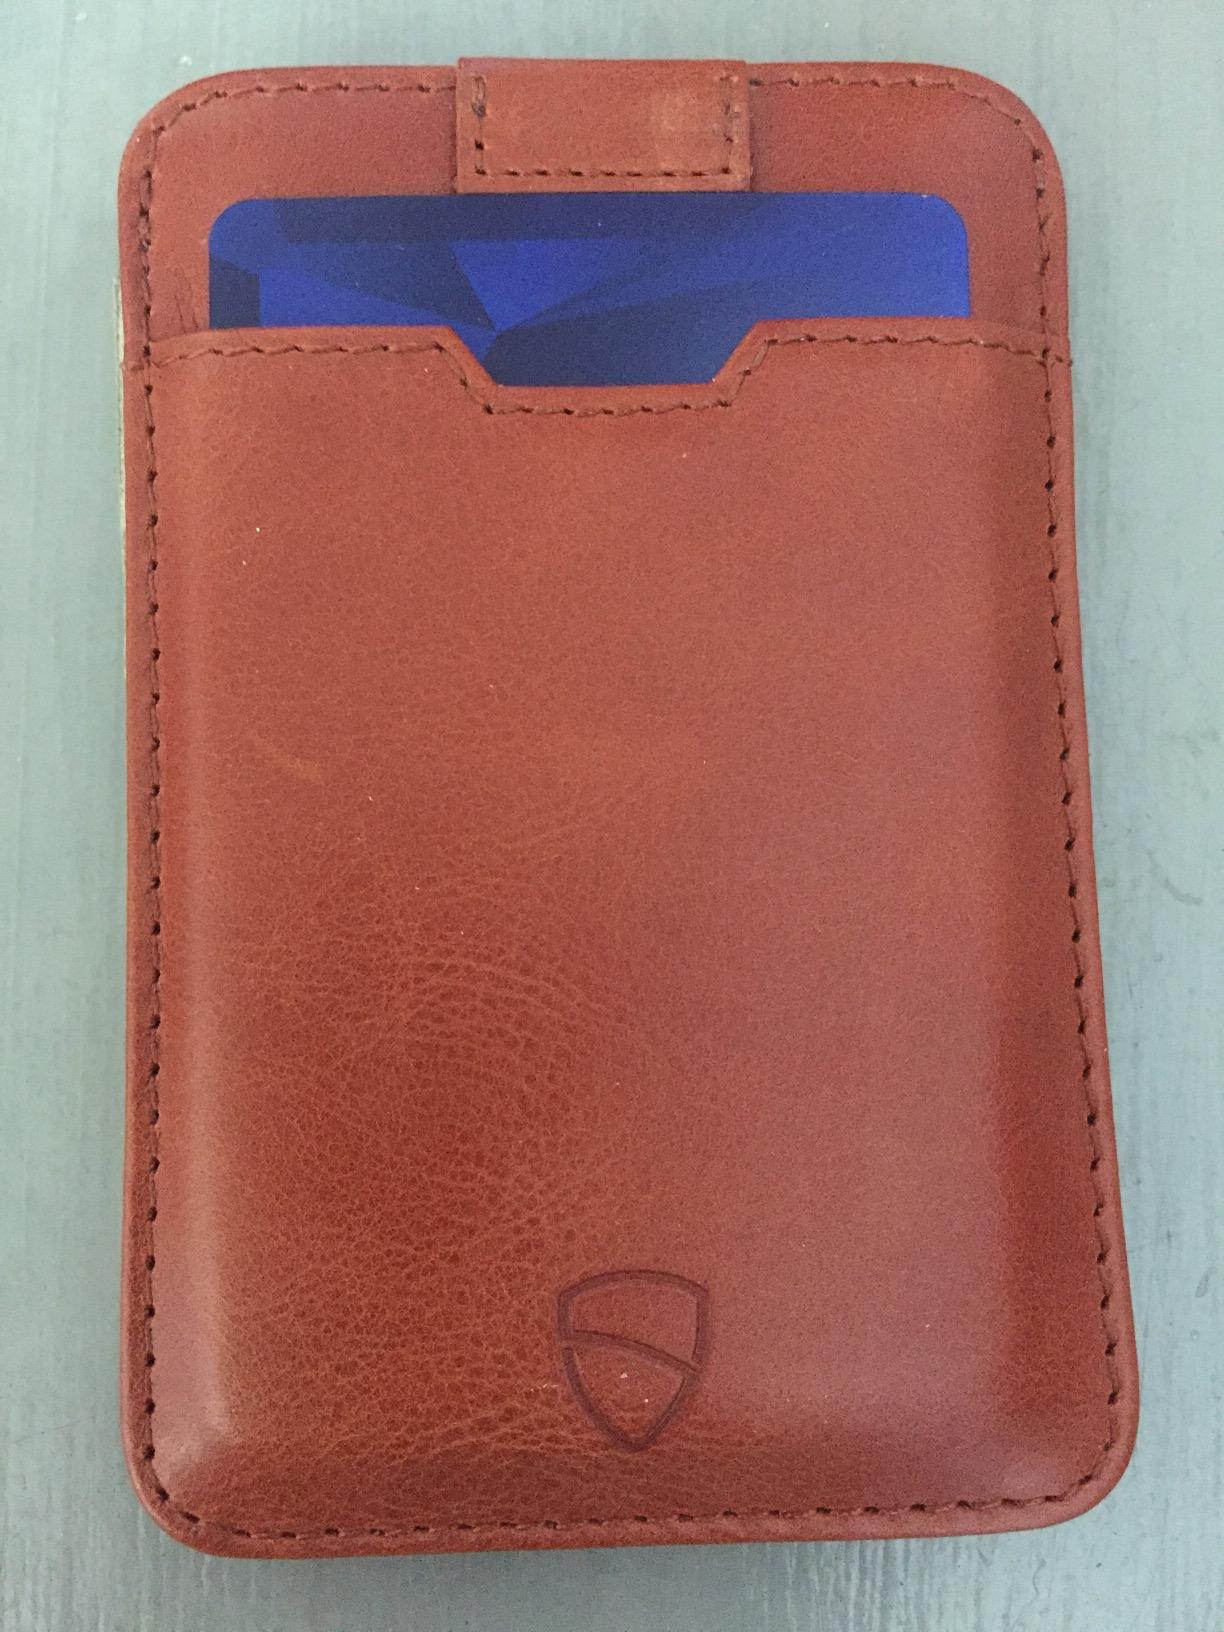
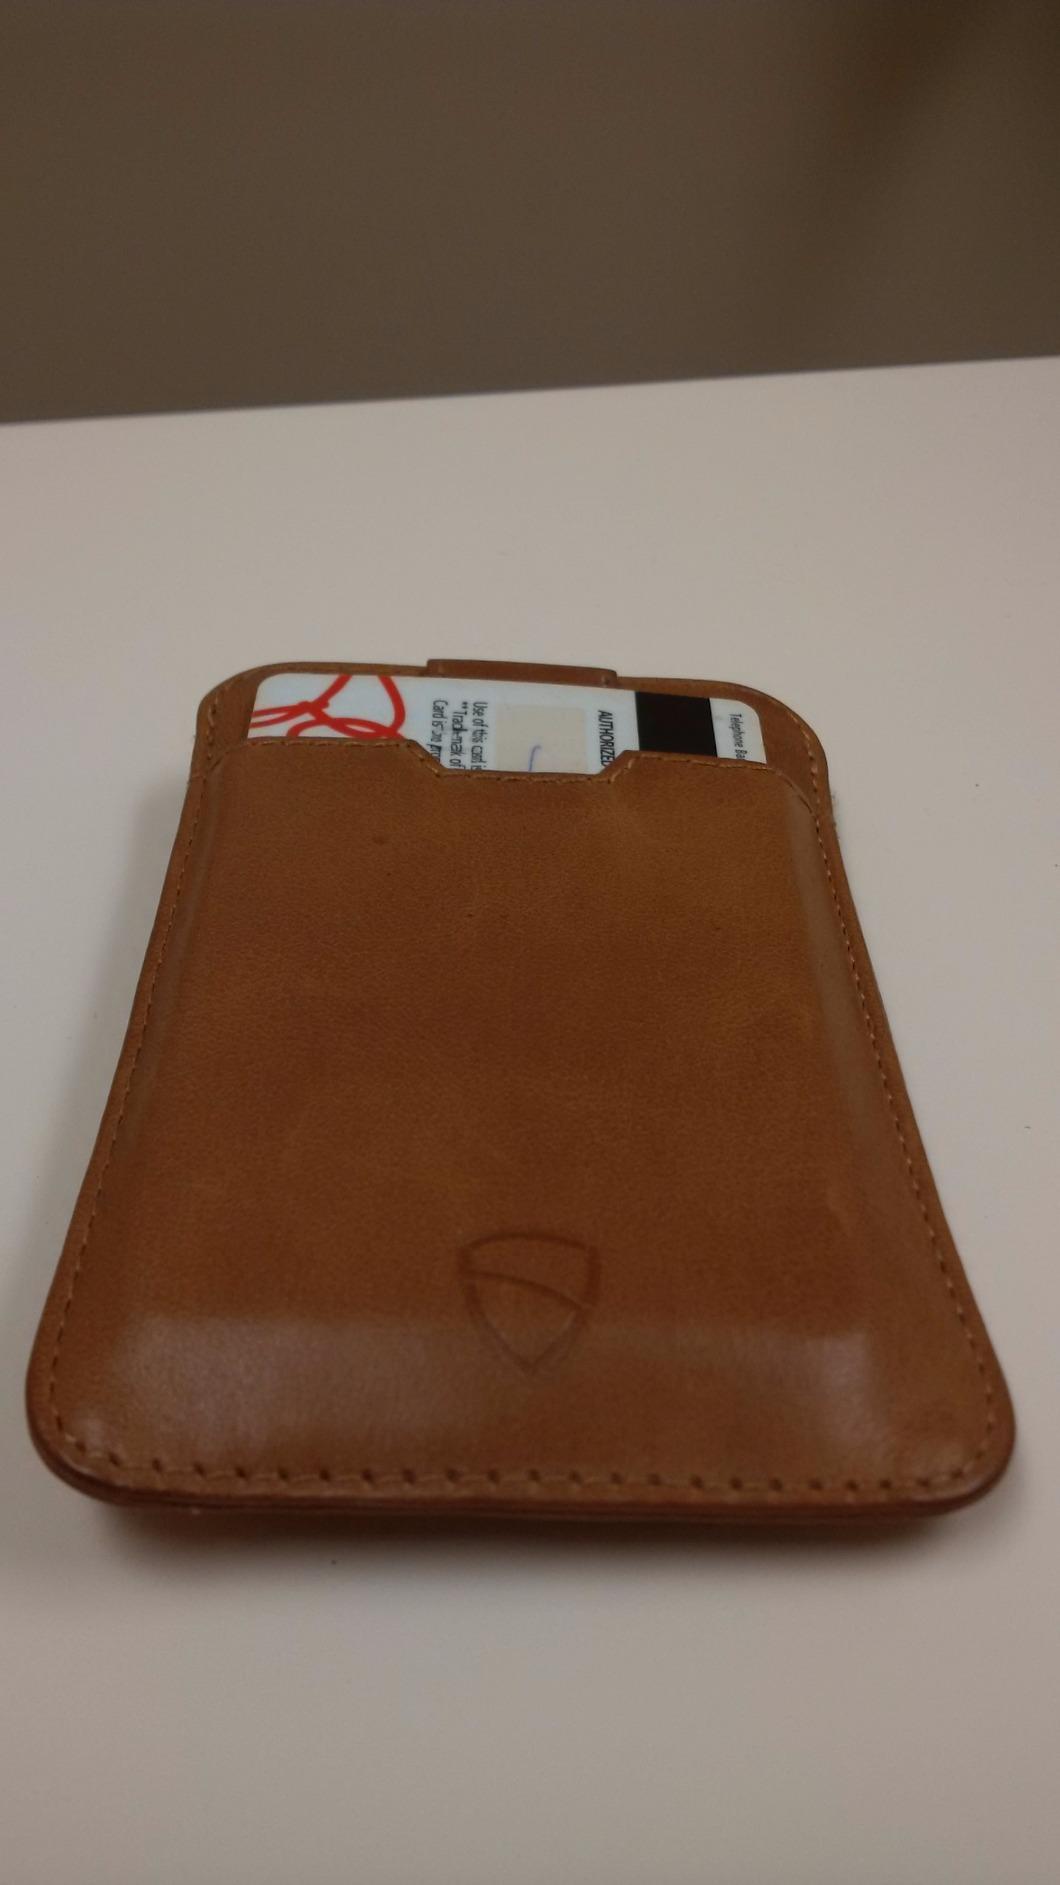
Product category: accessories_wallet
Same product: yes